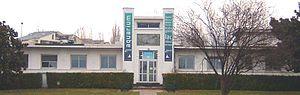
Il y a 353 parcs zoologiques et aquariums publics recensés en France, en 2007.
Un aquarium public est un établissement ouvert au public pour l'observation des espèces aquatiques dans des aquariums exposés dans un but commercial ou éducatif.
Cette chronologie d'Aix-les-Bains liste les principaux événements historiques de la ville d'Aix-les-Bains, située en France dans le département de la Savoie en région Auvergne-Rhône-Alpes.